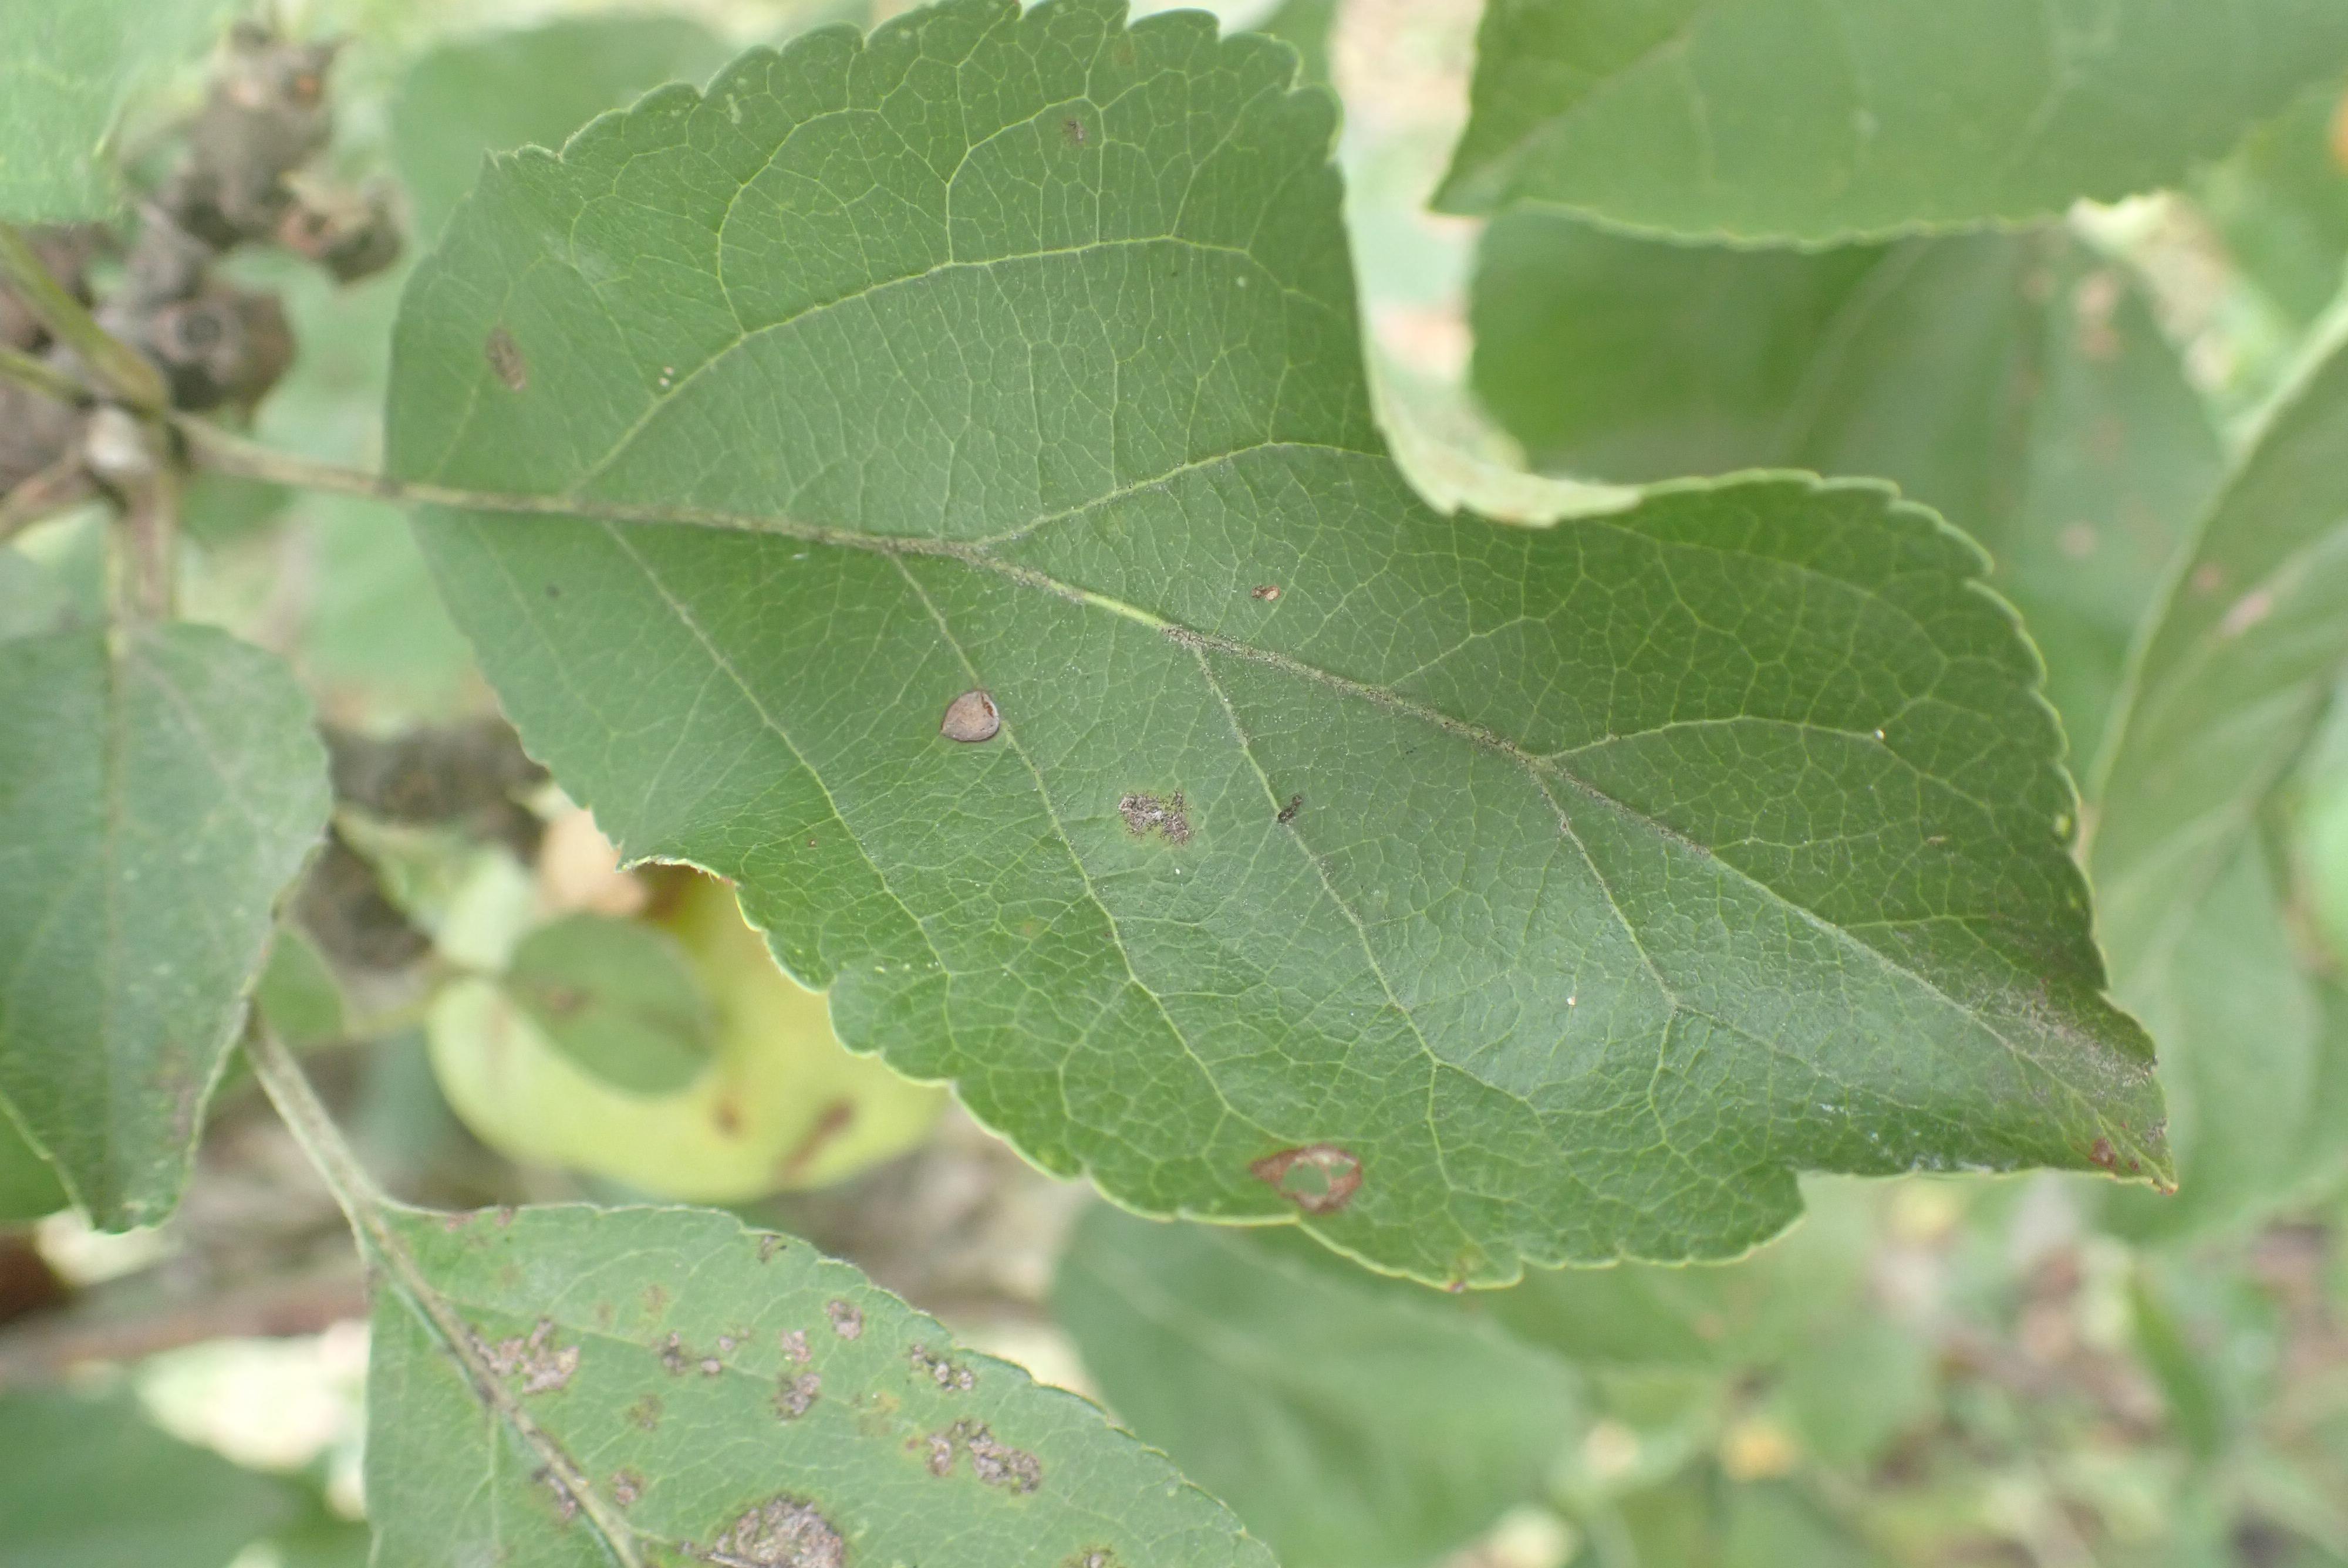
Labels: scab, frog_eye_leaf_spot